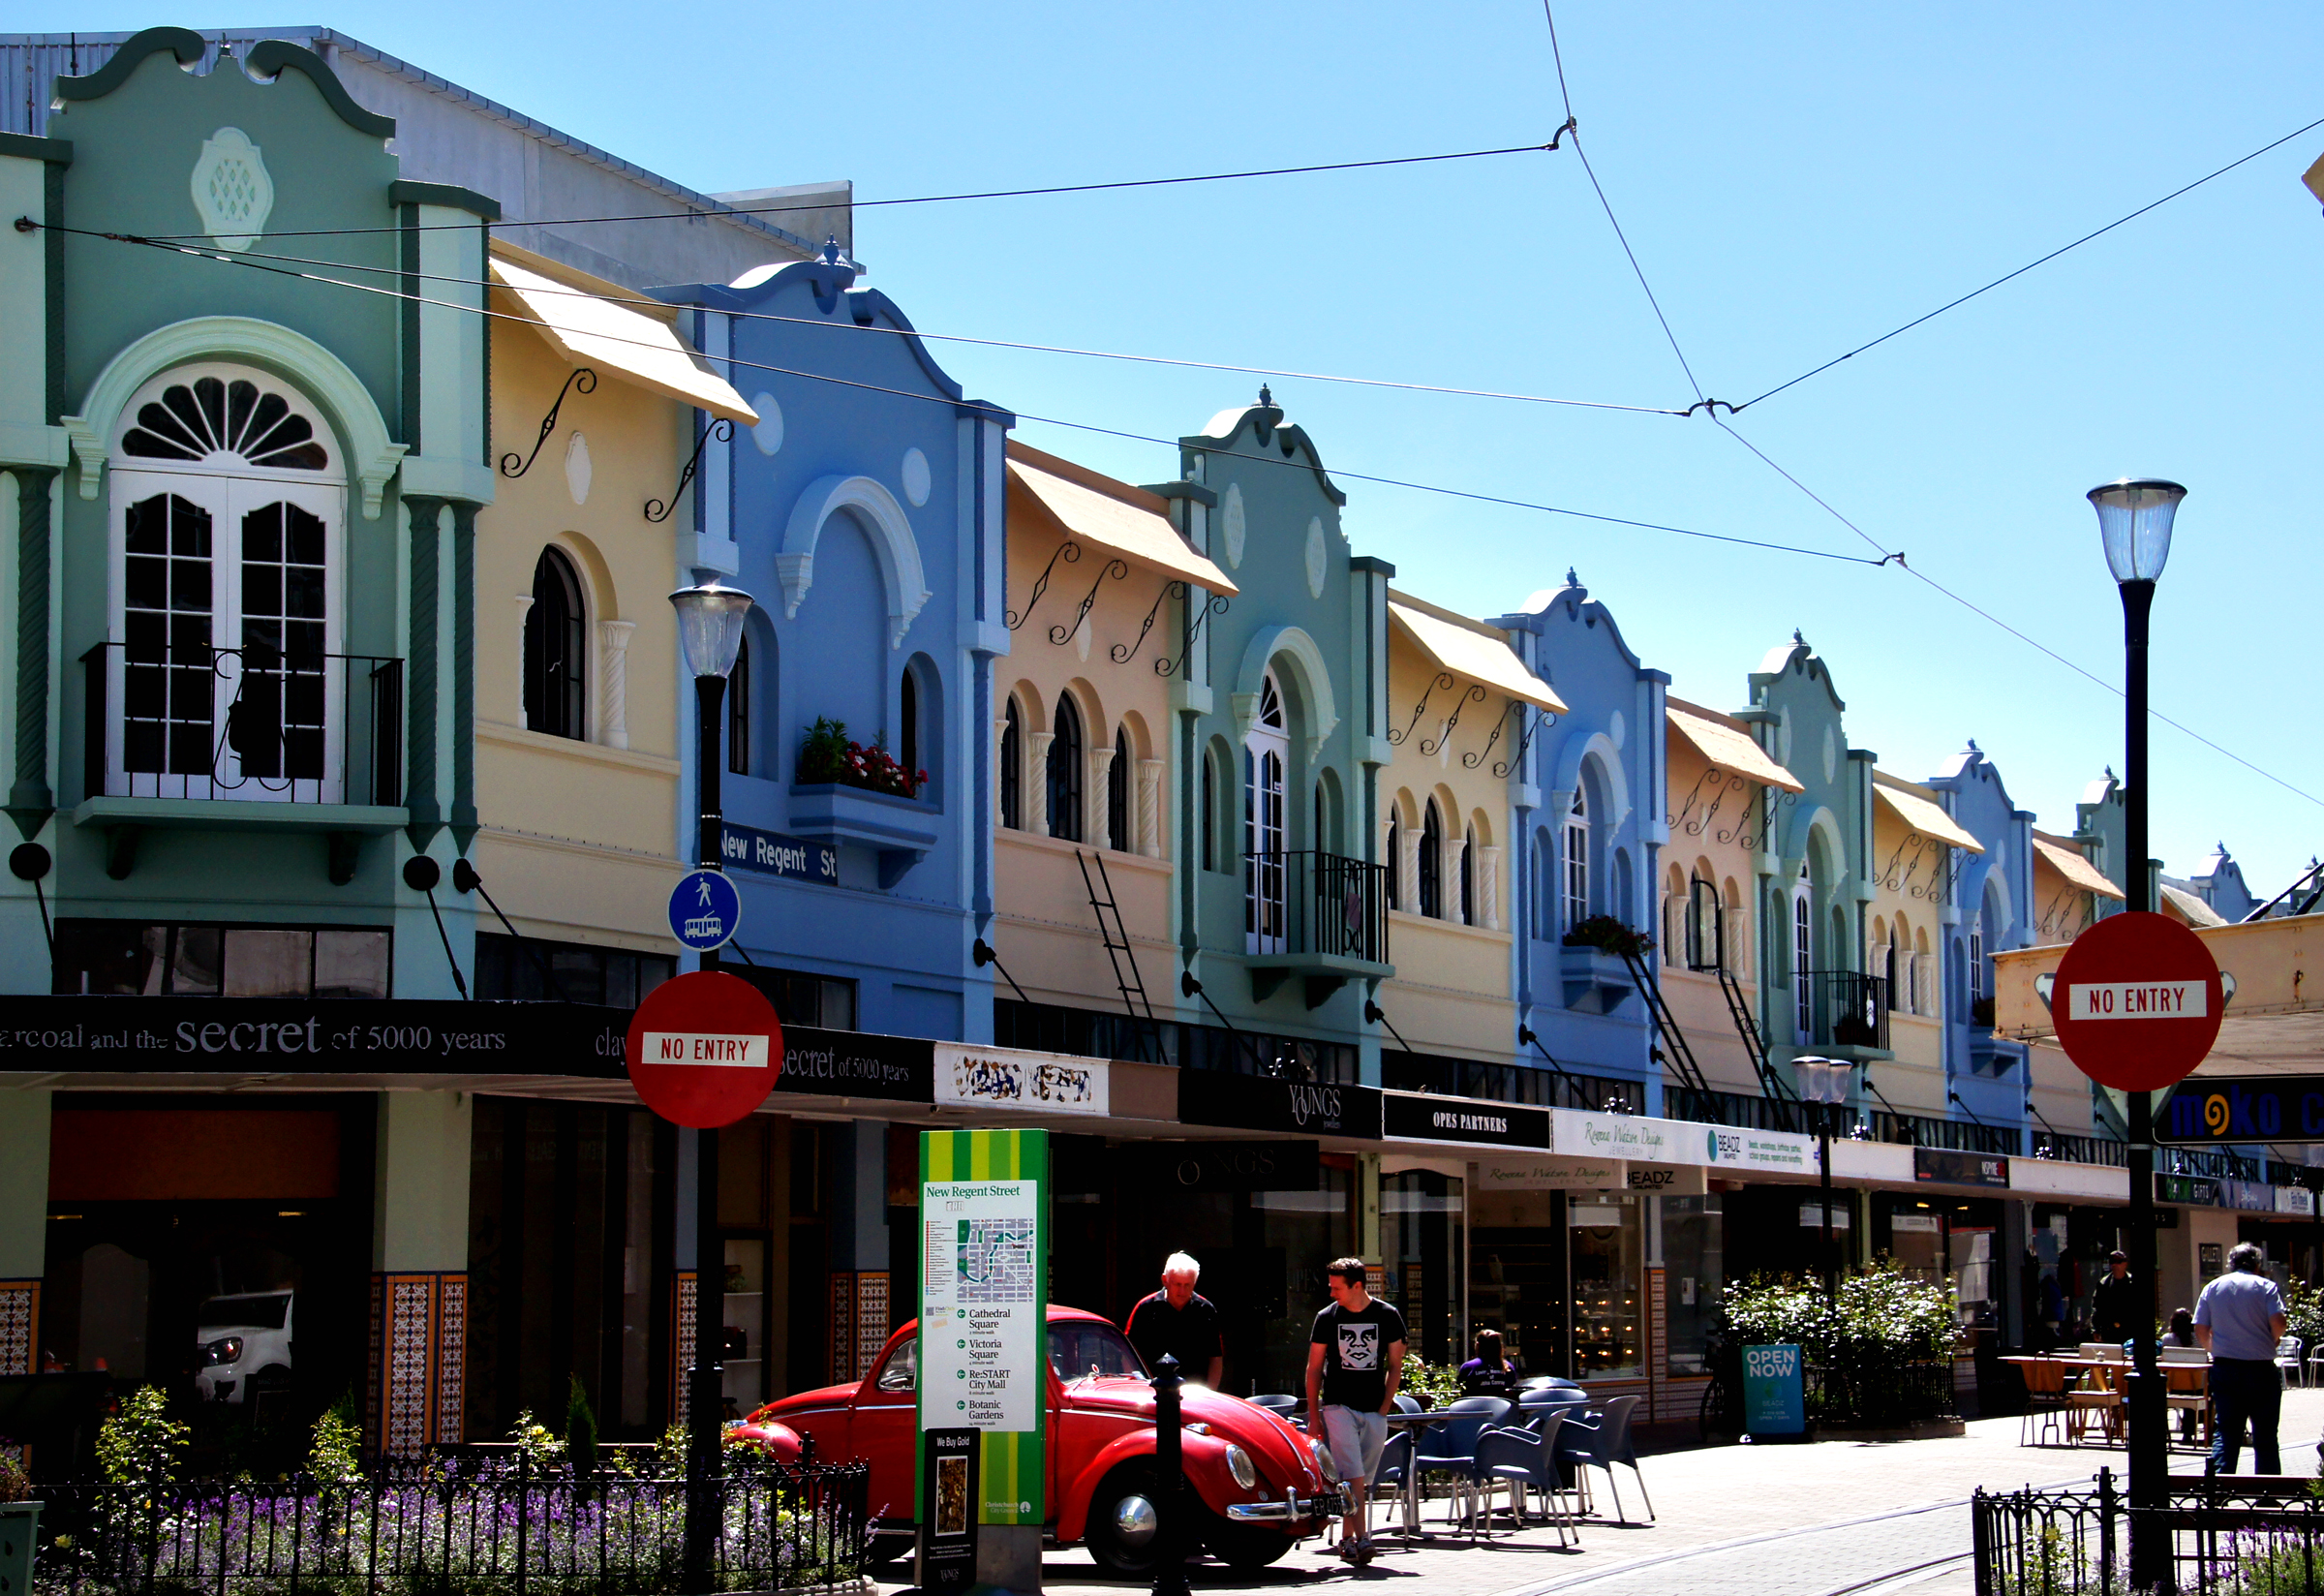
architecture, road, street, town, city, cityscape, downtown, facade, infrastructure, christchurch, sonydslra580, tamron18270mmpzd, newregentst, streetsofmine, neighbourhood, urban area, residential area, human settlement